U.S. Route 9 in New York

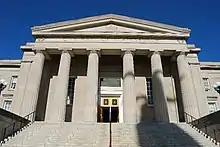
Plattsburgh City Hall

On the east fringe of Hudson's historic downtown, US 9 intersects the northern terminus of NY 9G and NY 23B. NY 23B runs concurrent with US 9 for a short distance eastward before splitting at Fairview Avenue, which US 9 follows out of Hudson. A commercial strip with turn lane gives way after to the lightly traveled rural two-lane US 9 north of Hudson. Near Stockport, US 9 meets the southern terminus of NY 9J. Farther north, after passing through Kinderhook, home of another U.S. president, Martin Van Buren, the road passes under NY 9H at a grade-separated interchange before intersecting the northern terminus of NY 9H a short distance later outside Valatie. When a developer wanted to add a fifth leg to this intersection for a new shopping center, the New York State Department of Transportation required the developer to convert the signalized intersection to a roundabout, despite heavy local opposition.